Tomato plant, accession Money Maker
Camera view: tilt-top (135 deg); turntable rotation: 90 degrees
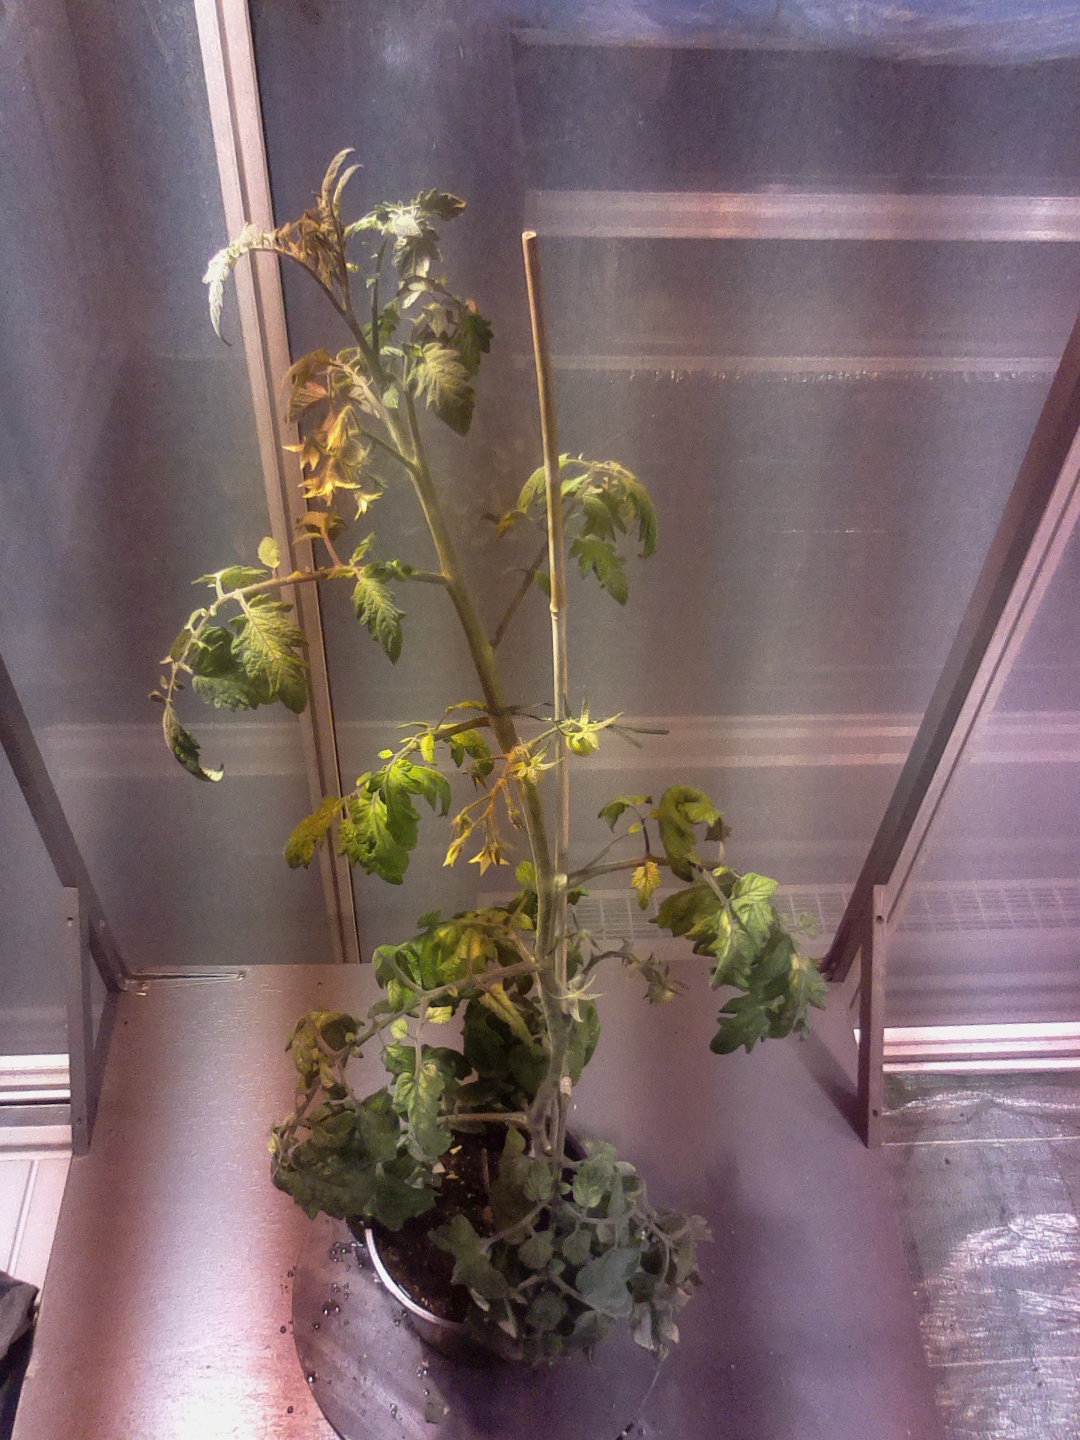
BBCH growth stage 72: 20%-30% of final fruit size